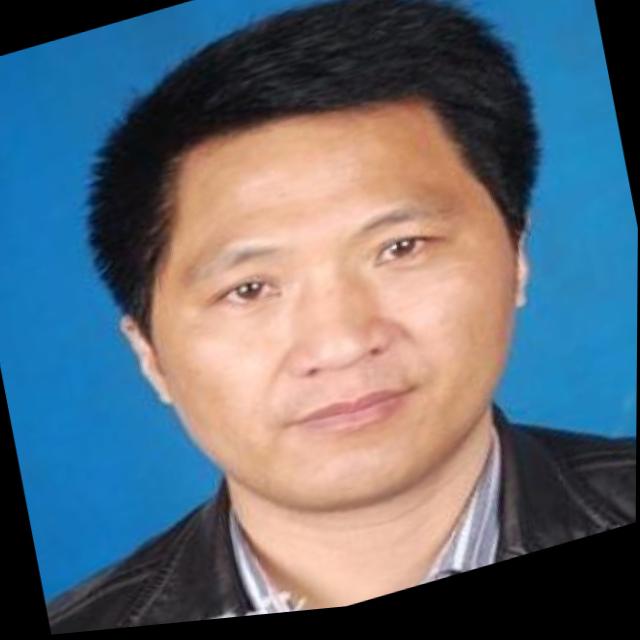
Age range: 45-64